Unalaska, Alaska

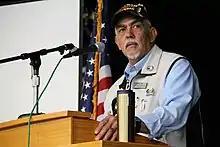
Unalaska's mayor Vincent M. Tutiakoff Sr., shown in June 2017.

During the first half of the century, the island was touched by numerous epidemics. The first epidemic occured in 1900; in 1919, the Spanish flu touched the island. These epidemics contributed to a dramatic decrease of the population in Unalaska.